Us (2019 film)

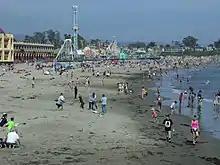
Shooting took place at Santa Cruz Beach Boardwalk.

Principal photography began on July 30, 2018, in Santa Cruz, California, including their famous Boardwalk. Most of the film was shot in Los Angeles, and the main house featured is located in Pasadena. The house had modifications and the team spent six weeks there. Filming wrapped on October 8, 2018.